Titanic Symphony

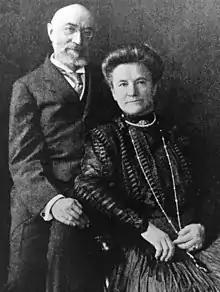
Isidor and Ida Straus. The symphony's third movement is a tribute to Ida Straus.

Titanic Symphony, the third symphony composed by Richard Kastle, is based on the sinking of the . It is a four-movement piece for orchestra that begins with the ship leaving the dock on her maiden voyage. Its last movement describes the ship's sinking. Because Kastle felt the sea's rhythm was vital to the piece's creation, he composed it on Venice Beach, where he lived in the late 1980s.